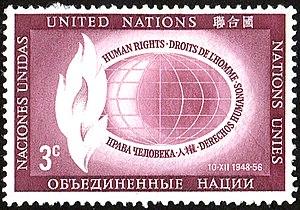
Timbre-poste de l'ONU «